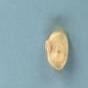
Maize quality: Good